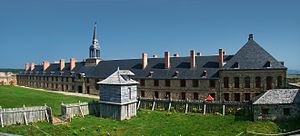
Forteresse de Louisbourg, Île du Cap-Breton, Nouvelle-Écosse, Canada. Bâtiment principal comprenant la résidence du gouverneur et les casernes du bastion du Roi.
Noël Doiron, né en 1684 et mort le 13 décembre 1758, est un chef acadien, célèbre pour ses décisions lors de la Déportation des Acadiens. Doiron est déporté sur un navire appelé le Duke William en 1758. Le naufrage du Duke William est une des pires catastrophes maritimes de l'histoire canadienne. Le capitaine du Duke William, William Nichols, décrit Noël Doiron comme le chef prisonnier du vaisseau, et il est révéré par tous les Acadiens de Isle Saint-Jean. Pour son acte noble et sa résignation face à la mort à bord du navire anglais le Duke William, Noël est acclamé dans des écrits au XIXᵉ siècle en Angleterre et en Amérique. À la mémoire de Noël Doiron, on nomma des villages en Nouvelle-Écosse, Noël, Noël Shore, East Noël, Noël Road et North Noël Road.
La forteresse de Louisbourg est la reconstruction partielle d'une forteresse française située sur l'île du Cap-Breton dans la province de la Nouvelle-Écosse. C'est un « lieu historique national du Canada » géré par Parcs Canada et l'une des principales attractions touristiques de Cap-Breton.
La Nouvelle-France est un ensemble colonial français d'Amérique du Nord qui a existé de 1534 à 1763 avec le statut de vice-royauté. Sa capitale était Québec.